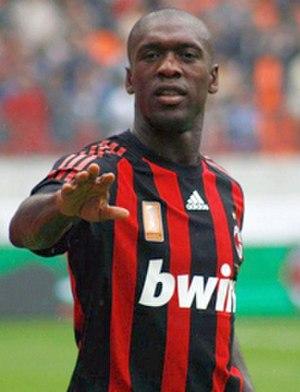
Christian Karembeu, né le 3 décembre 1970 à Lifou en Nouvelle-Calédonie, est un footballeur international français, qui évolue au poste de milieu de terrain défensif ou parfois d'arrière latéral du début des années 1990 au milieu des années 2000.
Vinícius José Paixão de Oliveira Júnior, plus connu sous le nom de Vinícius Júnior [vɨˈnisjus ˈʒu.njɔɾ], parfois abrégé Vinícius Jr., né le 12 juillet 2000 à São Gonçalo dans l'État de Rio de Janeiro, est un footballeur international brésilien, qui joue au poste d'ailier au Real Madrid.
Clarence Seedorf, né le 1ᵉʳ avril 1976 à Paramaribo, est un footballeur international néerlandais reconverti entraîneur.
Cet article présente les records et statistiques de la Coupe des clubs champions européens puis de la Ligue des champions de l'UEFA, également appelée C1.